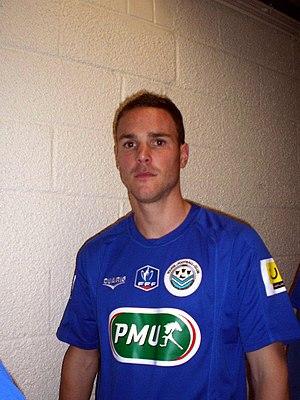
Romain Sartre avant le début du match Avion / Tours - septième tour de la Coupe de France de Football à Avion le 19 novembre 2011
Romain Sartre, né le 12 novembre 1982 à Lyon, est un footballeur français. Il occupe le poste de défenseur.